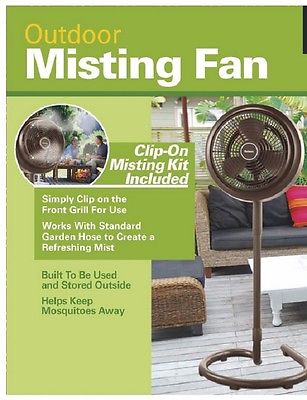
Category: fan